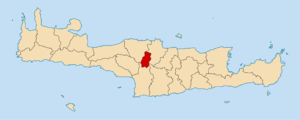
La Grèce est organisée depuis le 1ᵉʳ janvier 2011 en 13 régions et 325 dèmes.